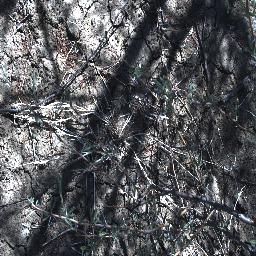
Label: prickly_acacia